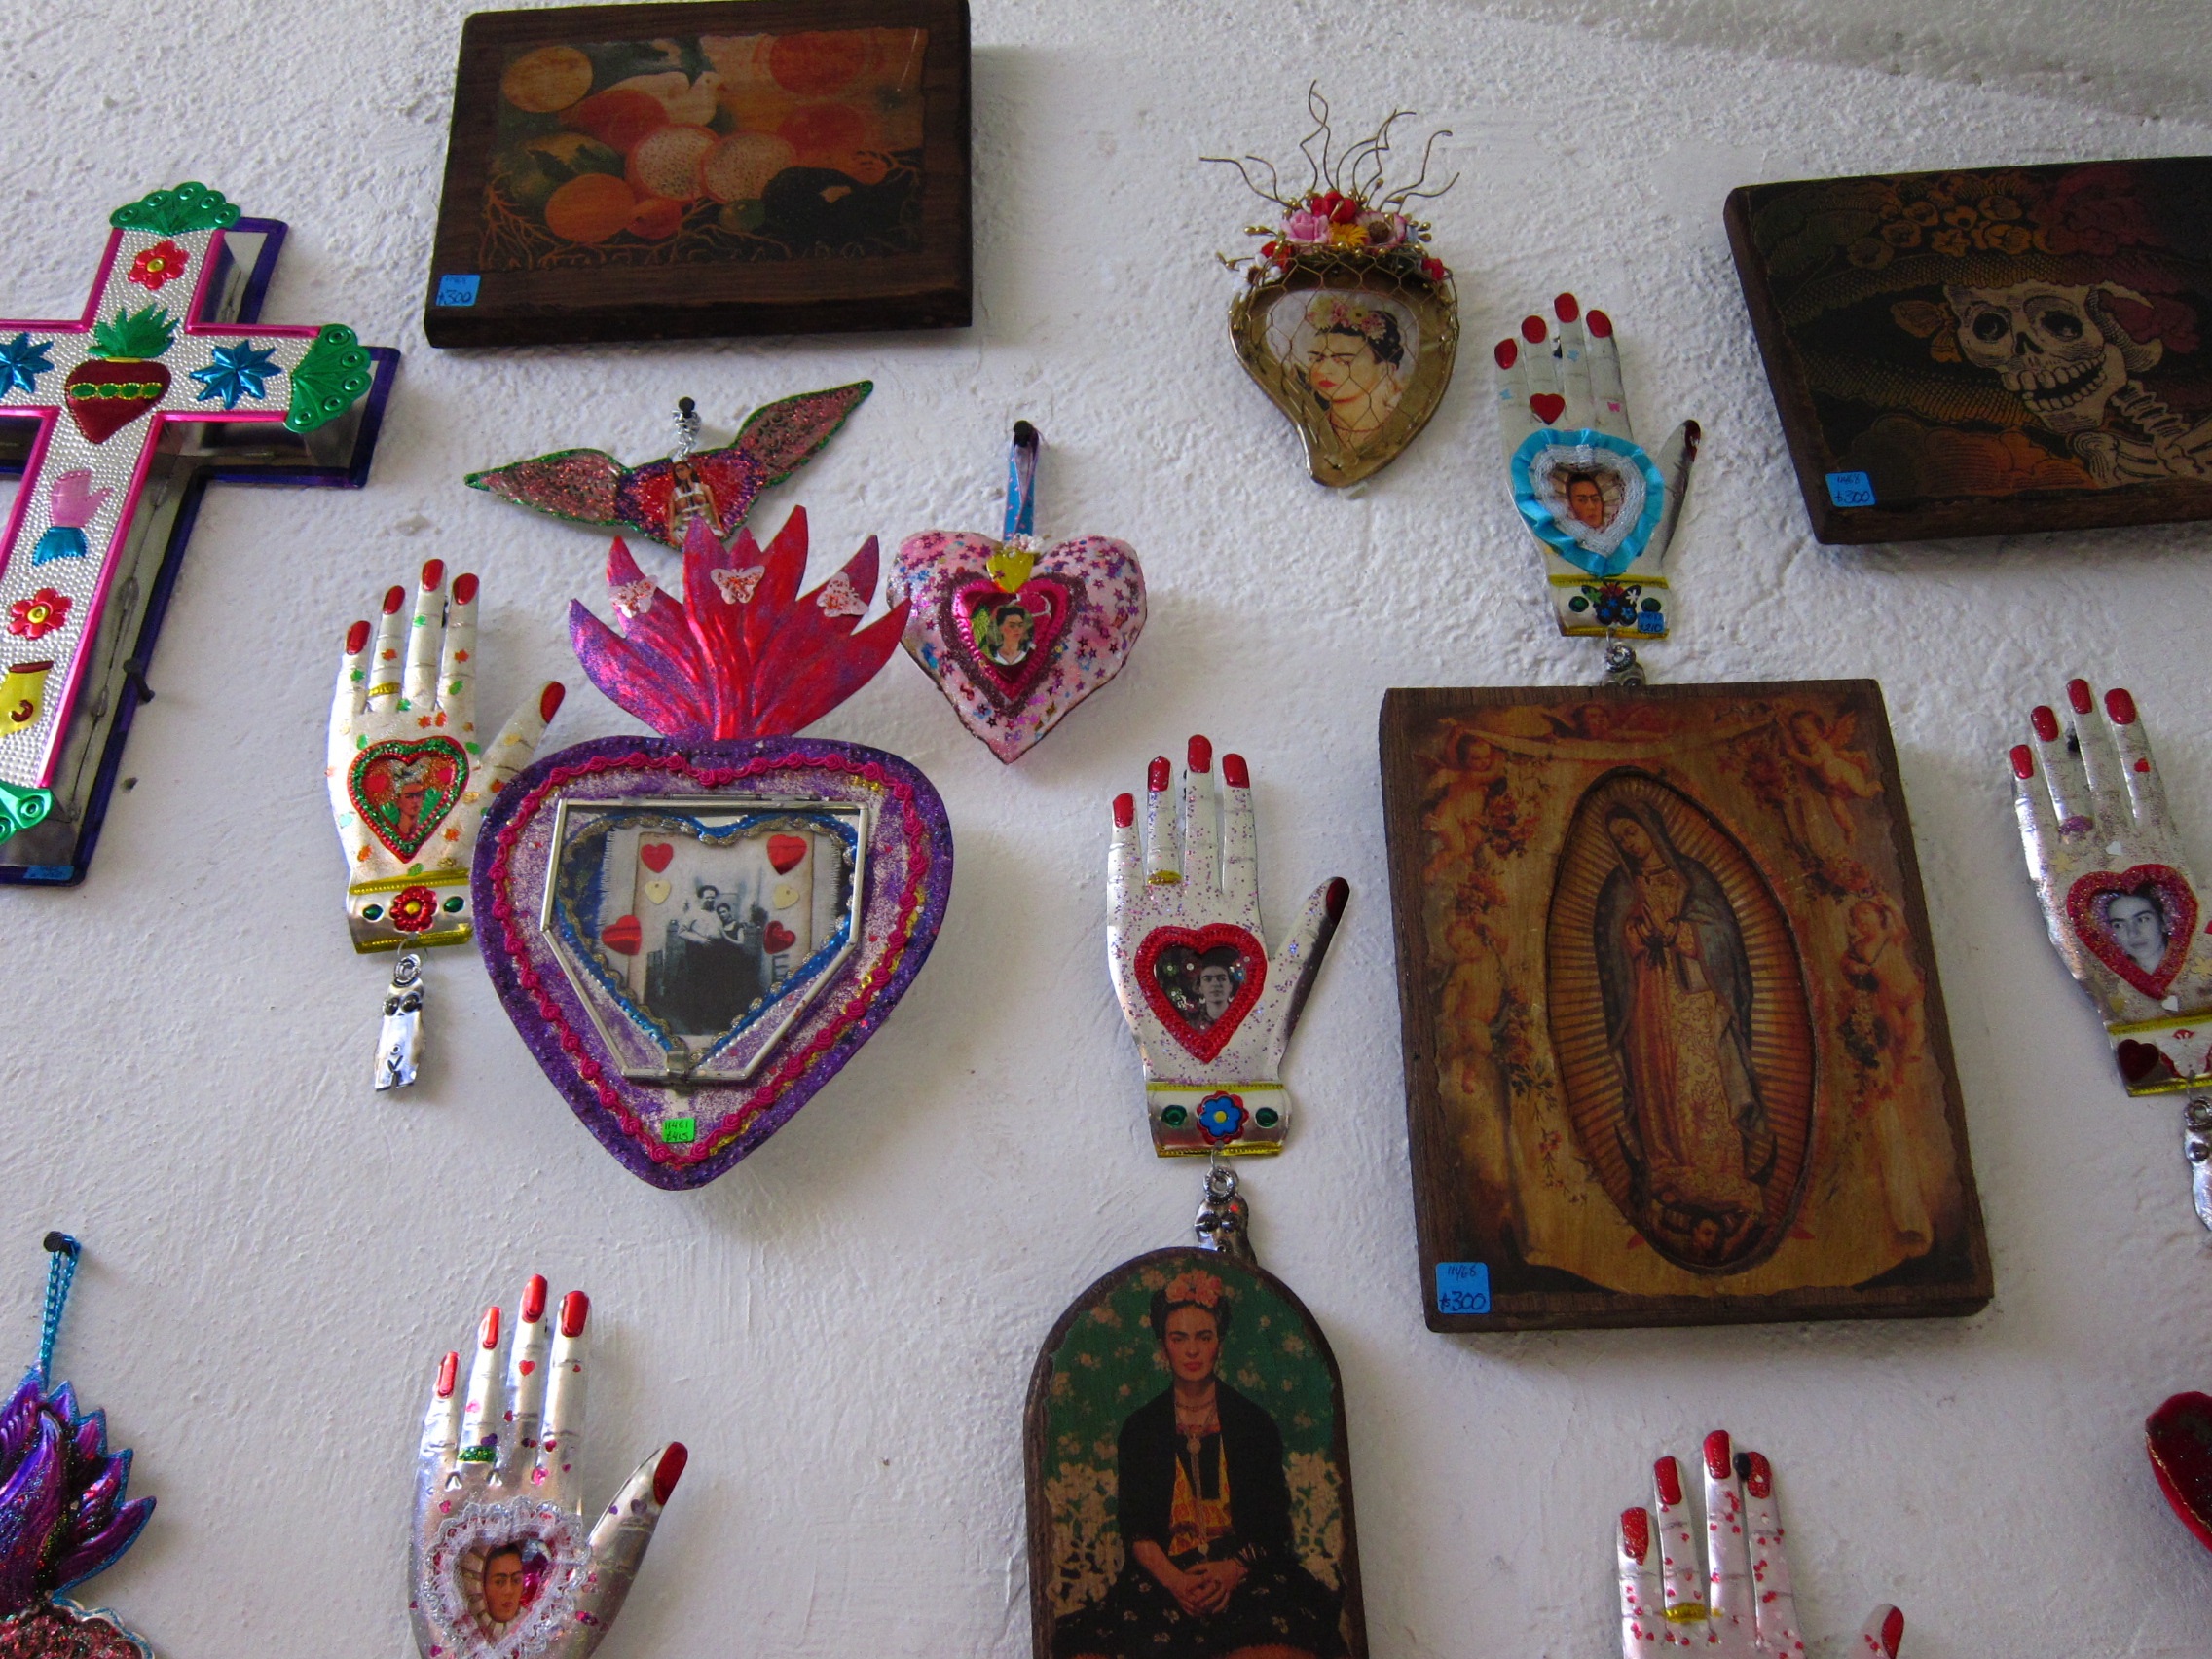
painting, art, mexico, frida kahlo